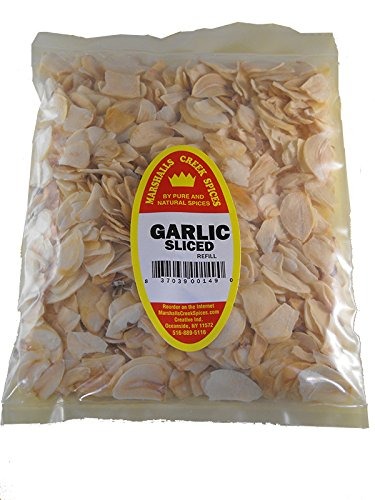
Item Name: Marshalls Creek Spices (3 pack) GARLIC SLICED REFILL
Bullet Point 1: Marshalls Creek Spices buys in small quantities and packs weekly providing the freshest spices possible. Fresher spices means more flavor and a longer shelf life.
Bullet Point 2: No Fillers
Bullet Point 3: No Msg
Bullet Point 4: All Natural
Product Description: 6 ounce refill pouch of Sliced Garlic Ingredients: dried sliced garlic
Value: 21.0
Unit: count

Price: 37.99